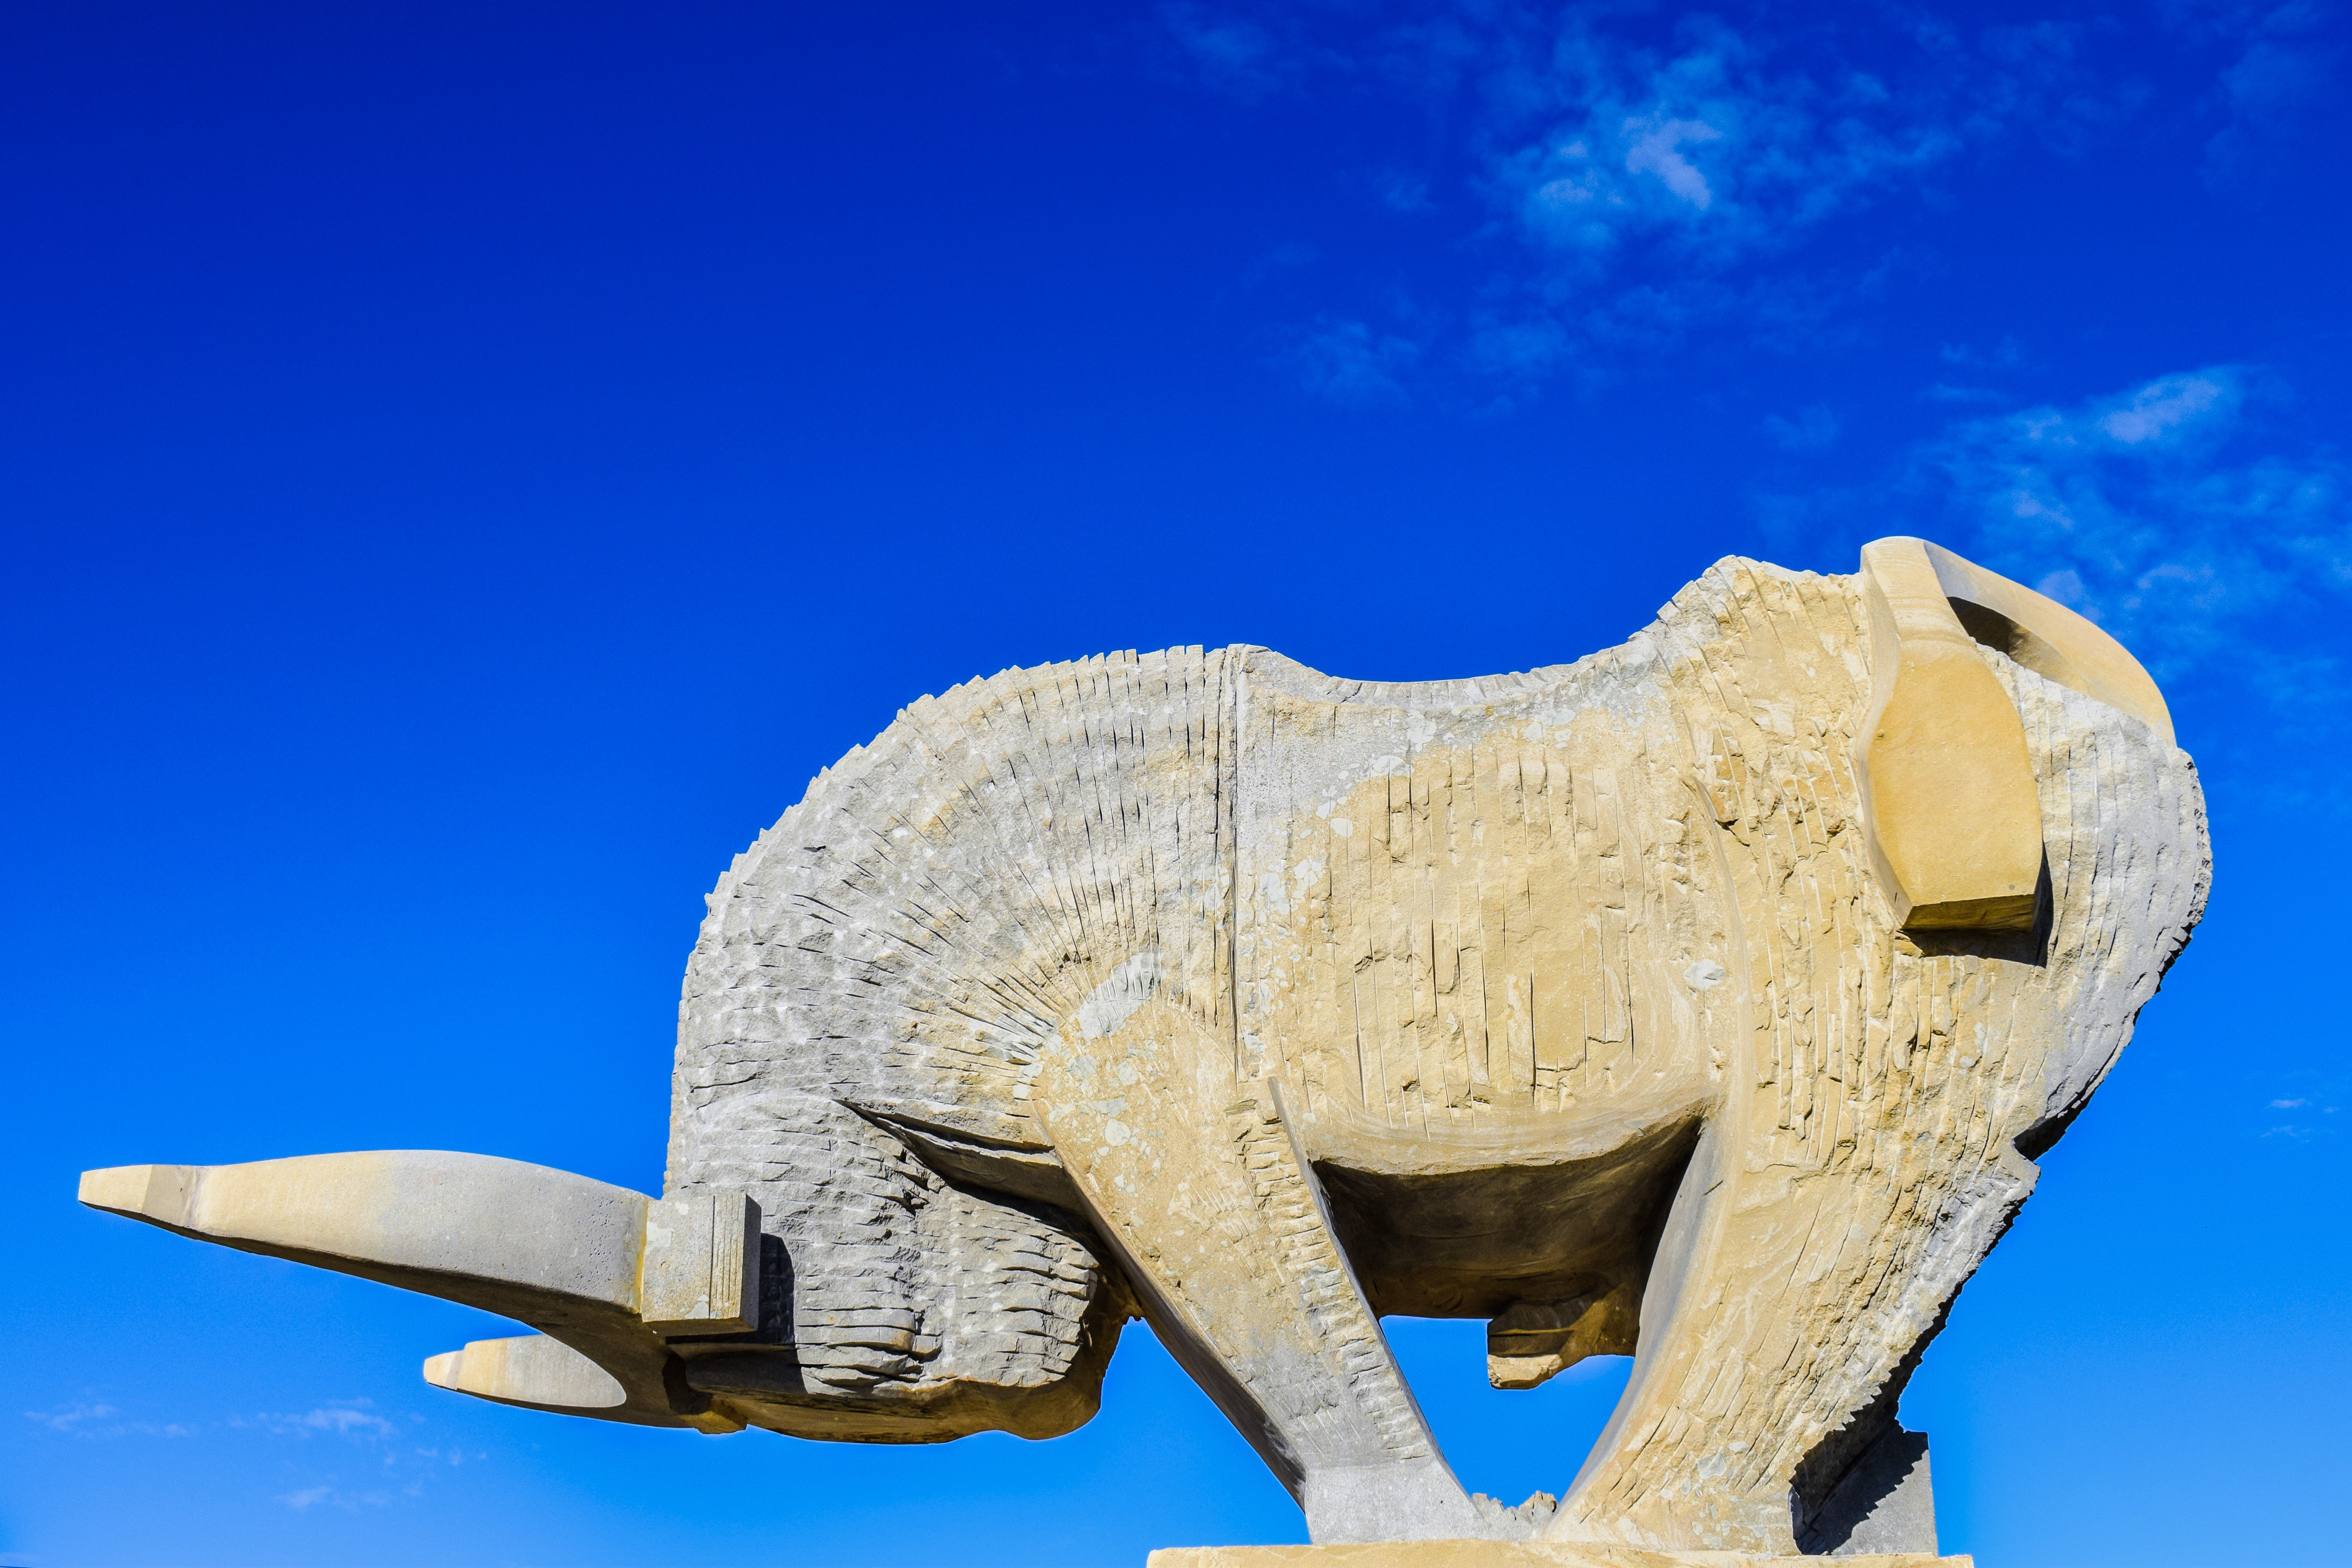
outdoor, monument, bull, sculpture, art, cyprus, ayia napa, sculpture park